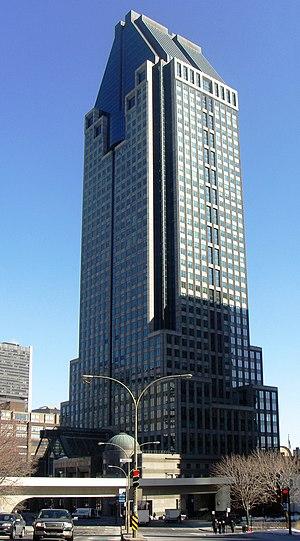
1000 de La Gauchetière, à Montreal
Le centre ville de Montréal, Canada, compte actuellement 60 gratte-ciels de 100 mètres de hauteur ou plus. Le plus haut, avec 205 mètres et 51 étages, est le 1000 De La Gauchetière, depuis 1992.
Dimitri Dimakopoulos était un architecte et urbaniste québécois né le 14 septembre 1929 à Athènes et mort le 7 novembre 1995 à Montréal. Il arrive au Québec en 1948, et, au cours de sa vie, crée, entre autres, de nombreux œuvres de taille importante dans le centre-ville de Montréal.
Le postmodernisme en architecture, après avoir été un mouvement artistique lancé par Charles Jencks ou Christopher Alexander, est devenu un mouvement architectural dont l'influence est encore très présente de nos jours.